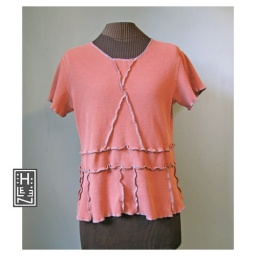
thermal cotton reconstructed shirt in muted terra cotta, with gray stitching.